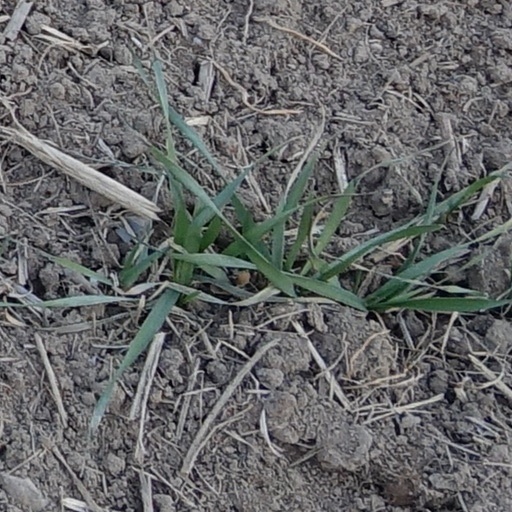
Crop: wheat